Chained Heat

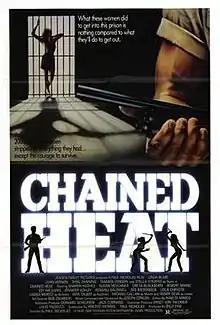
Poster

Chained Heat (alternate title: Das Frauenlager in West Germany) is a 1983 American-West German exploitation film in the women-in-prison genre. It was co-written and directed by Paul Nicholas (as Paul Nicolas) for Jensen Farley Pictures. Producer was Paul Fine, who had previously produced "The Concrete Jungle".